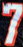
Number: 7